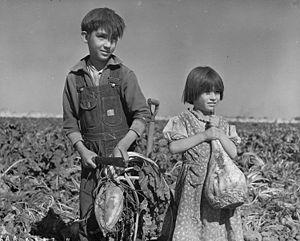
La santé et sécurité au travail désigne diverses disciplines visant à supprimer ou à limiter certains effets nuisibles du travail sur l'être humain.